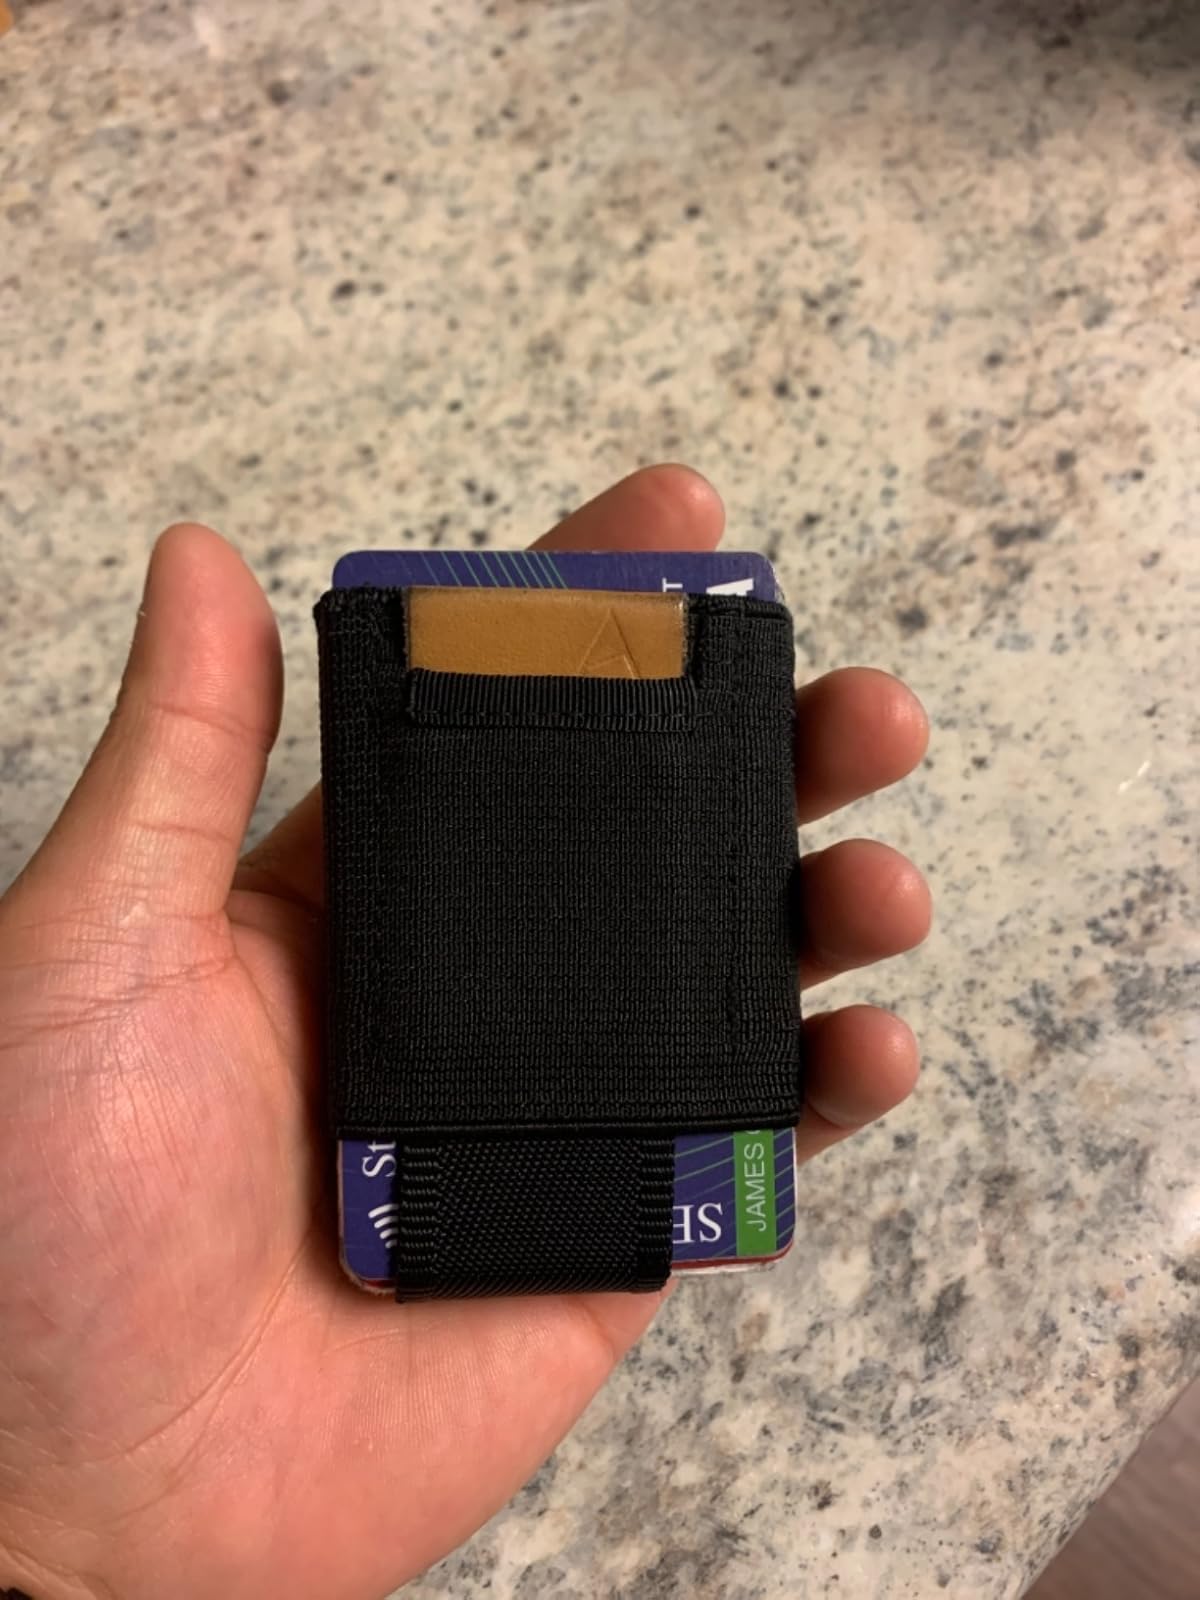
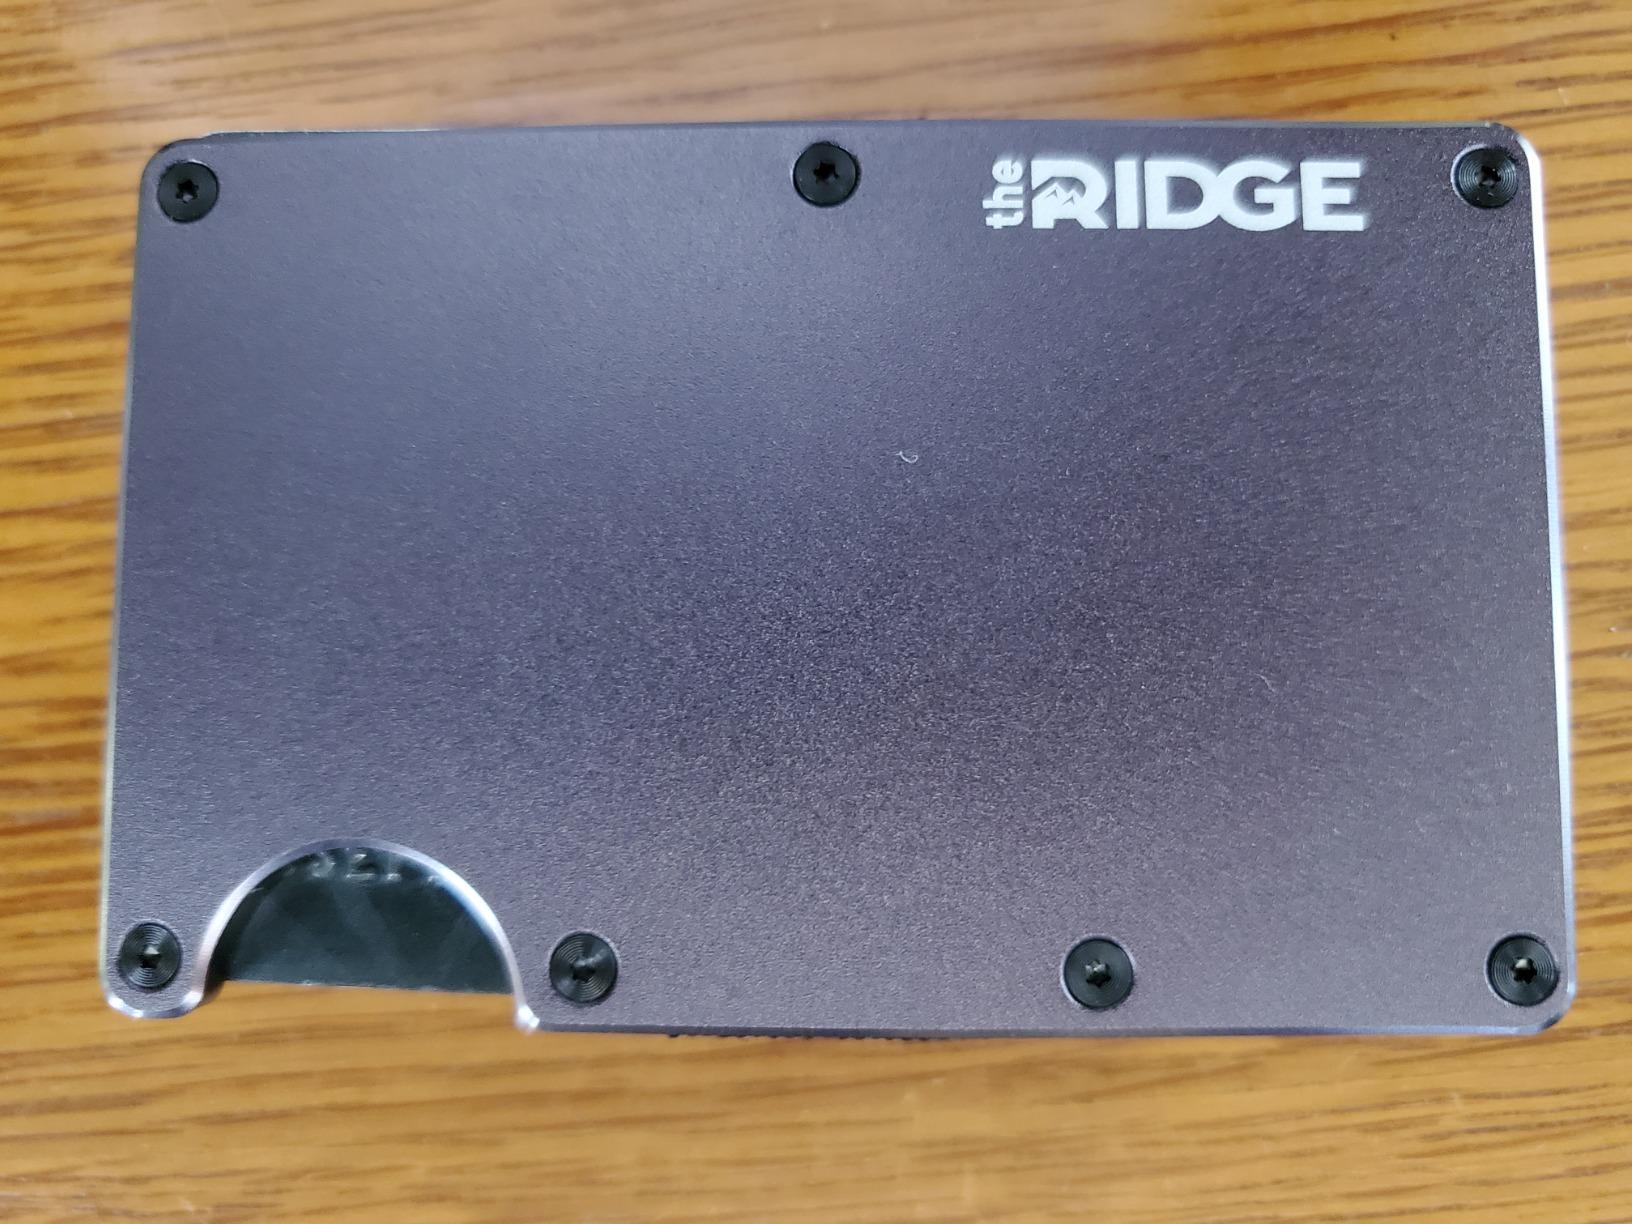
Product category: accessories_wallet
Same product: no